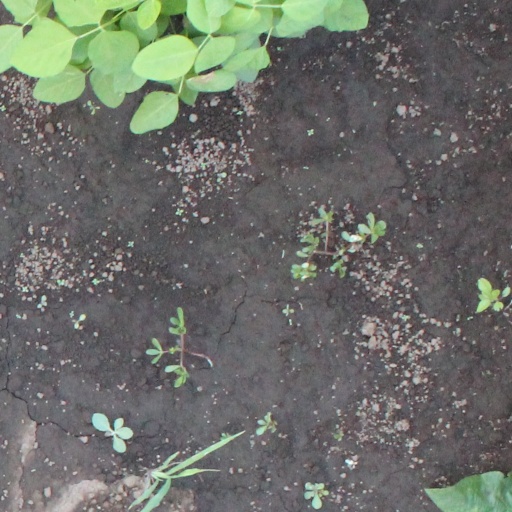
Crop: soybean